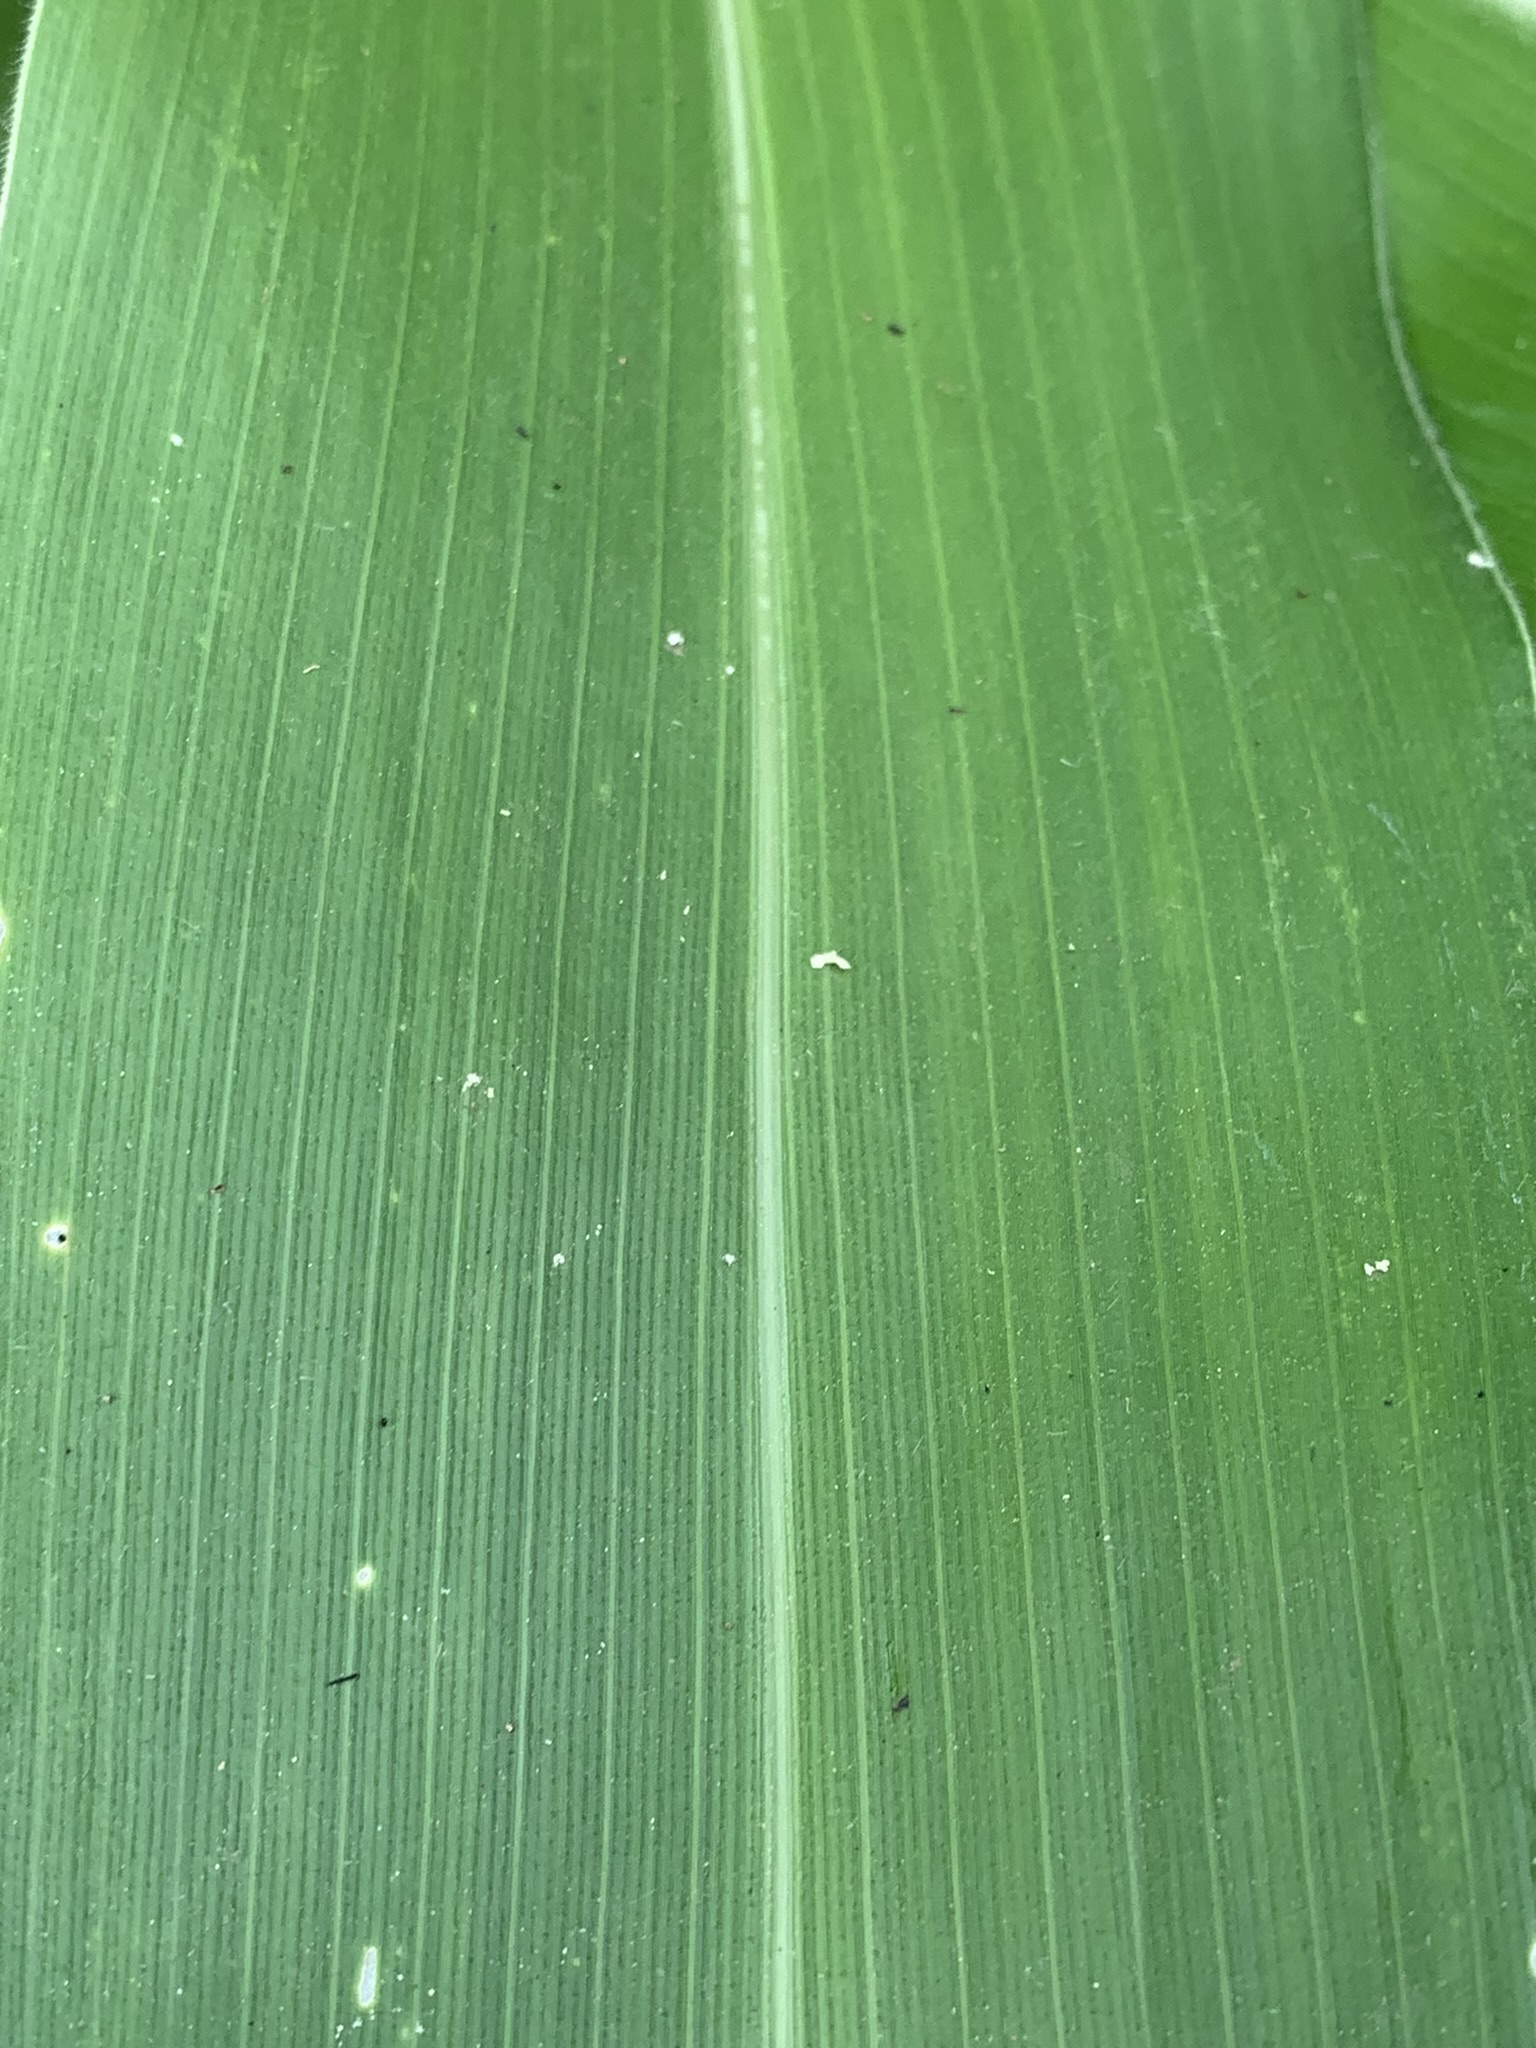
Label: Healthy